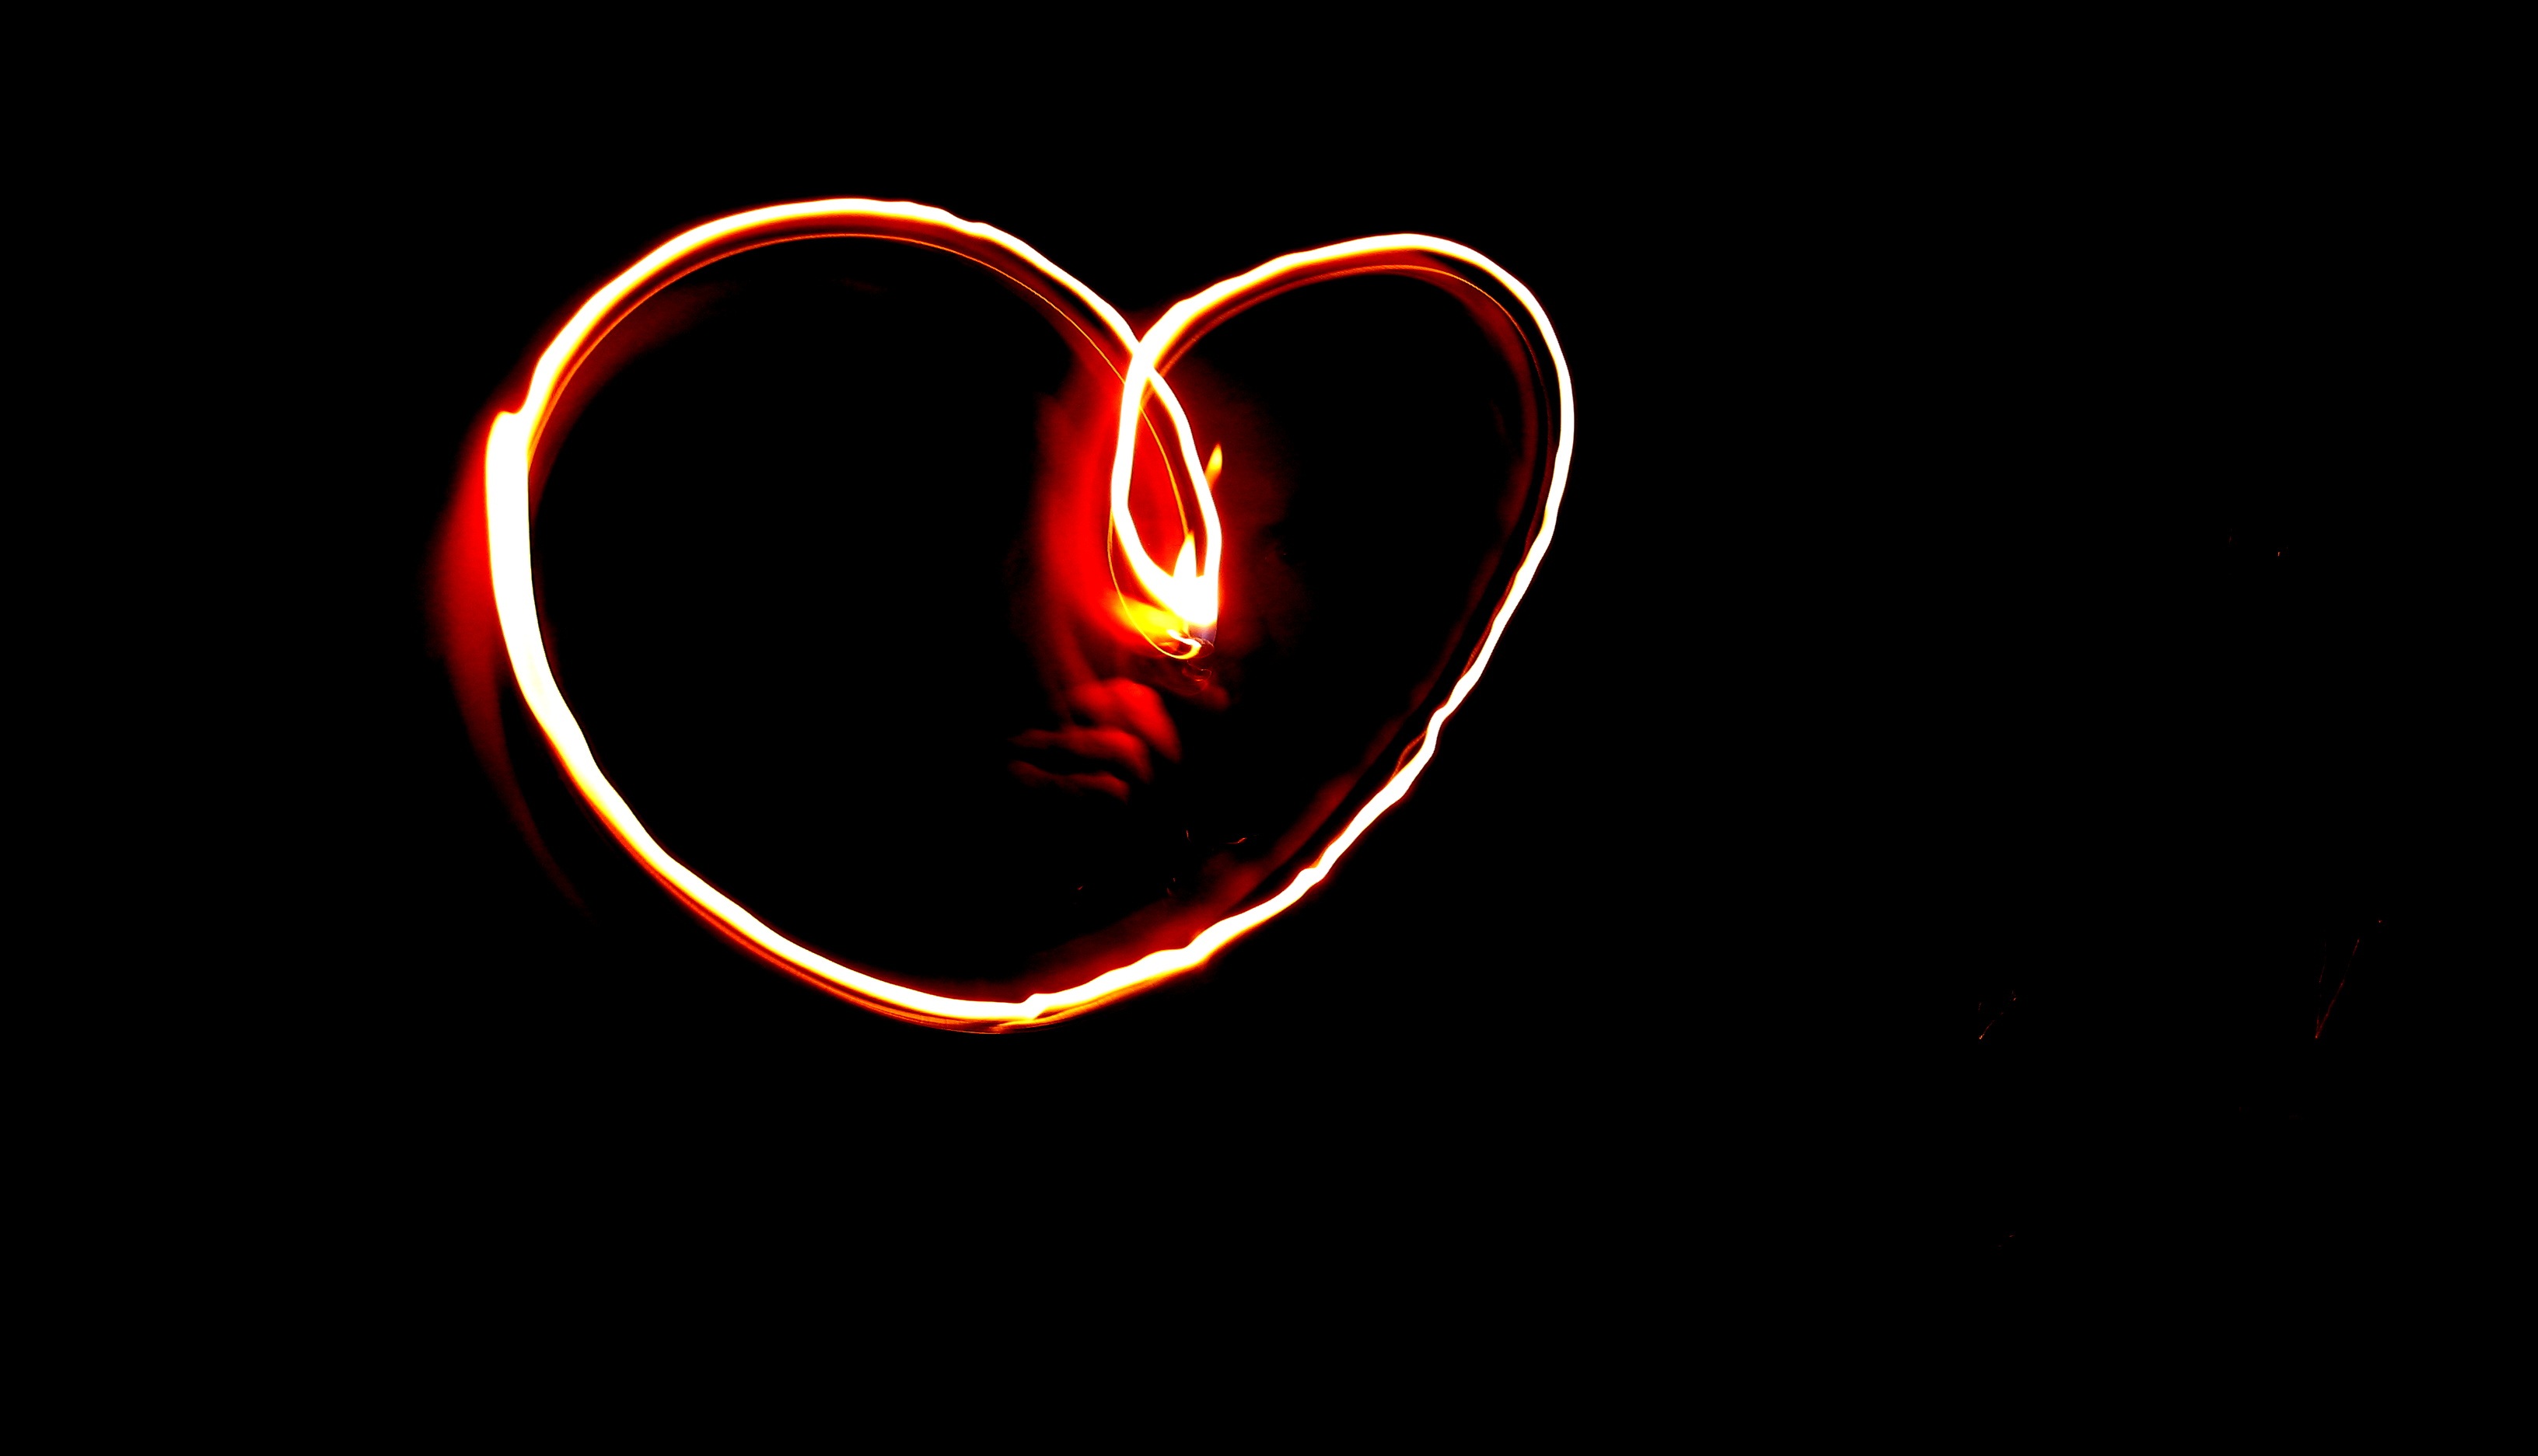
light, glowing, number, love, heart, flame, fire, glow, darkness, circle, illuminated, human body, font, exposure, drawing, logo, burning, text, organ, computer wallpaper, long time exposure